Beach

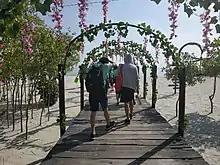
The entrance of the Romance Beach in Medan, using Sakura and spring-like decor, evoking a romantic sense as its name suggests.

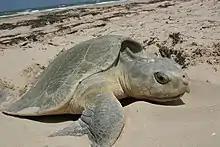
A Kemp's ridley sea turtle nesting on the berm section of the beach; beyond can be seen plant debris in the wrack line.

The development of the seaside resort abroad was stimulated by the well-developed English love of the beach. The French Riviera alongside the Mediterranean had already become a popular destination for the British upper class by the end of the 18th century. In 1864, the first railway to Nice was completed, making the Riviera accessible to visitors from all over Europe. By 1874, residents of foreign enclaves in Nice, most of whom were British, numbered 25,000. The coastline became renowned for attracting the royalty of Europe, including Queen Victoria and King Edward VII.